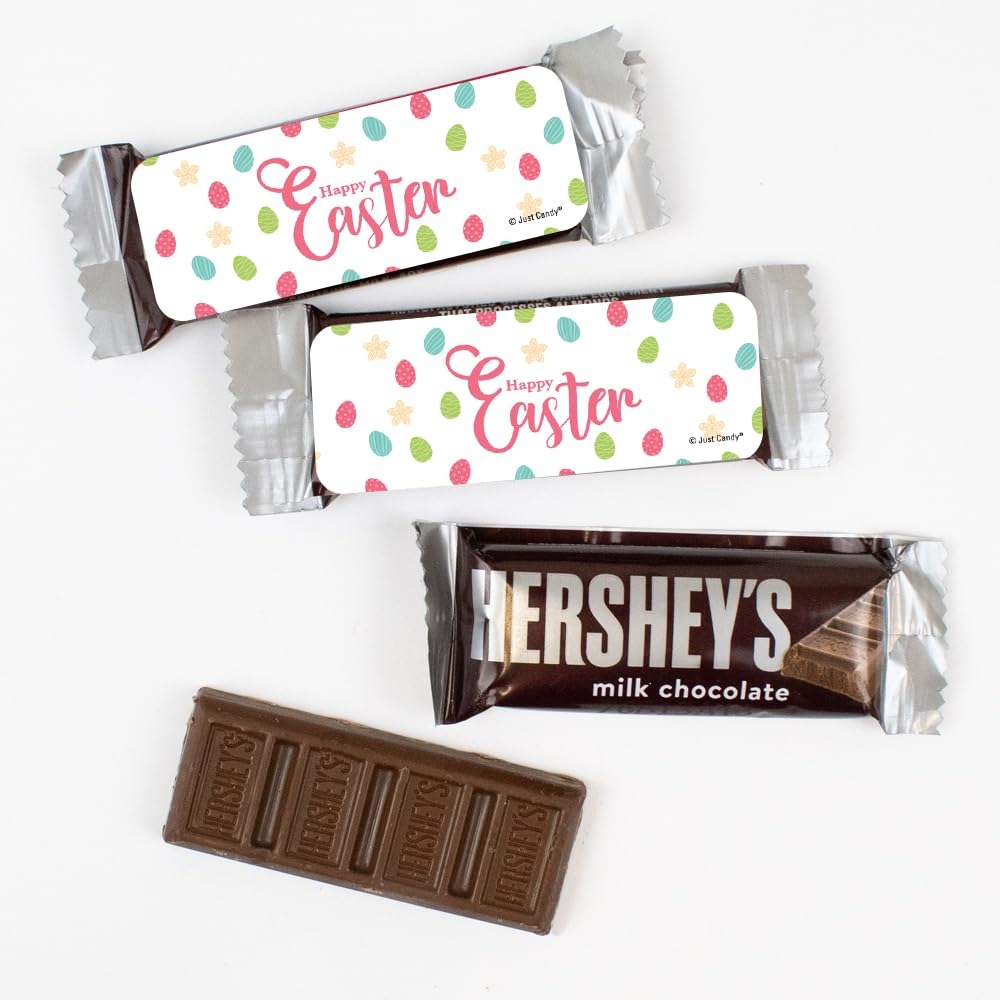
Item Name: 44 Pcs Bulk Easter Candy Snack Size Chocolate Bar Party Favors (19.8 oz, Approx. 44 Pcs) - Colorful Eggs
Bullet Point 1: Includes 19.8 Ounces, Approximately 44 Snack Size Chocolate Bars With Sticker
Bullet Point 2: Free Cold Pack: This Item Is Heat Sensitive And Will Ship With Cool Pack Packaging As Needed
Bullet Point 3: No Extra Work: Completely Assembled Wrapped Chocolate Candy. These Preassembled Party Favors Are Ready To Gift - No Peeling, Gluing Or Sticking Required. Wrappers Are Printed On High Quality Paper With Beautiful, Vibrant Colors.
Bullet Point 4: Party Guests Will Thank You: Add Your Personal Touch To Your Easter Celebration With These Candy Favors For Gift Bags, Candy Buffets, And Treats.
Product Description: Celebrate with candy! Add your personal touch to your Easter goodie bags, party favors or candy buffet with our colorful eggs themed snack size chocolate bars. Each 19.8 ounce bag includes approximately 44 pieces of candy. Candy orders ship with cold pack packaging as needed.
Value: 44.0
Unit: Count

Price: 34.99